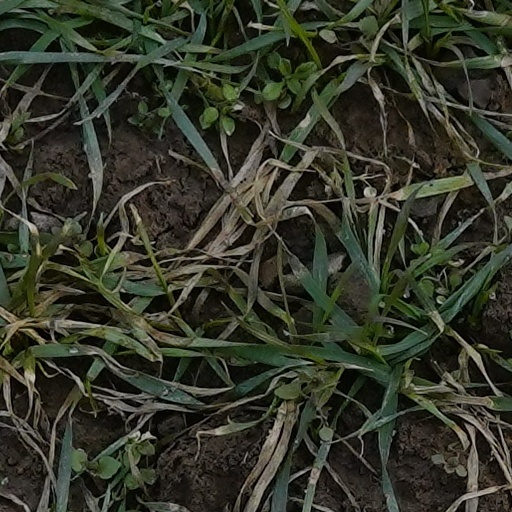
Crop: wheat